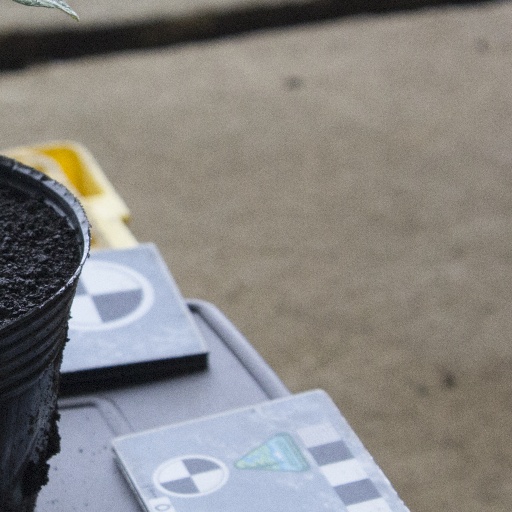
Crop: soybean